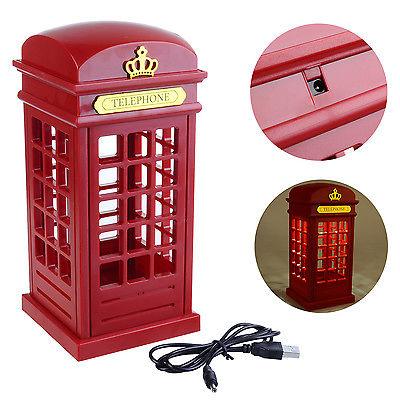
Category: lamp